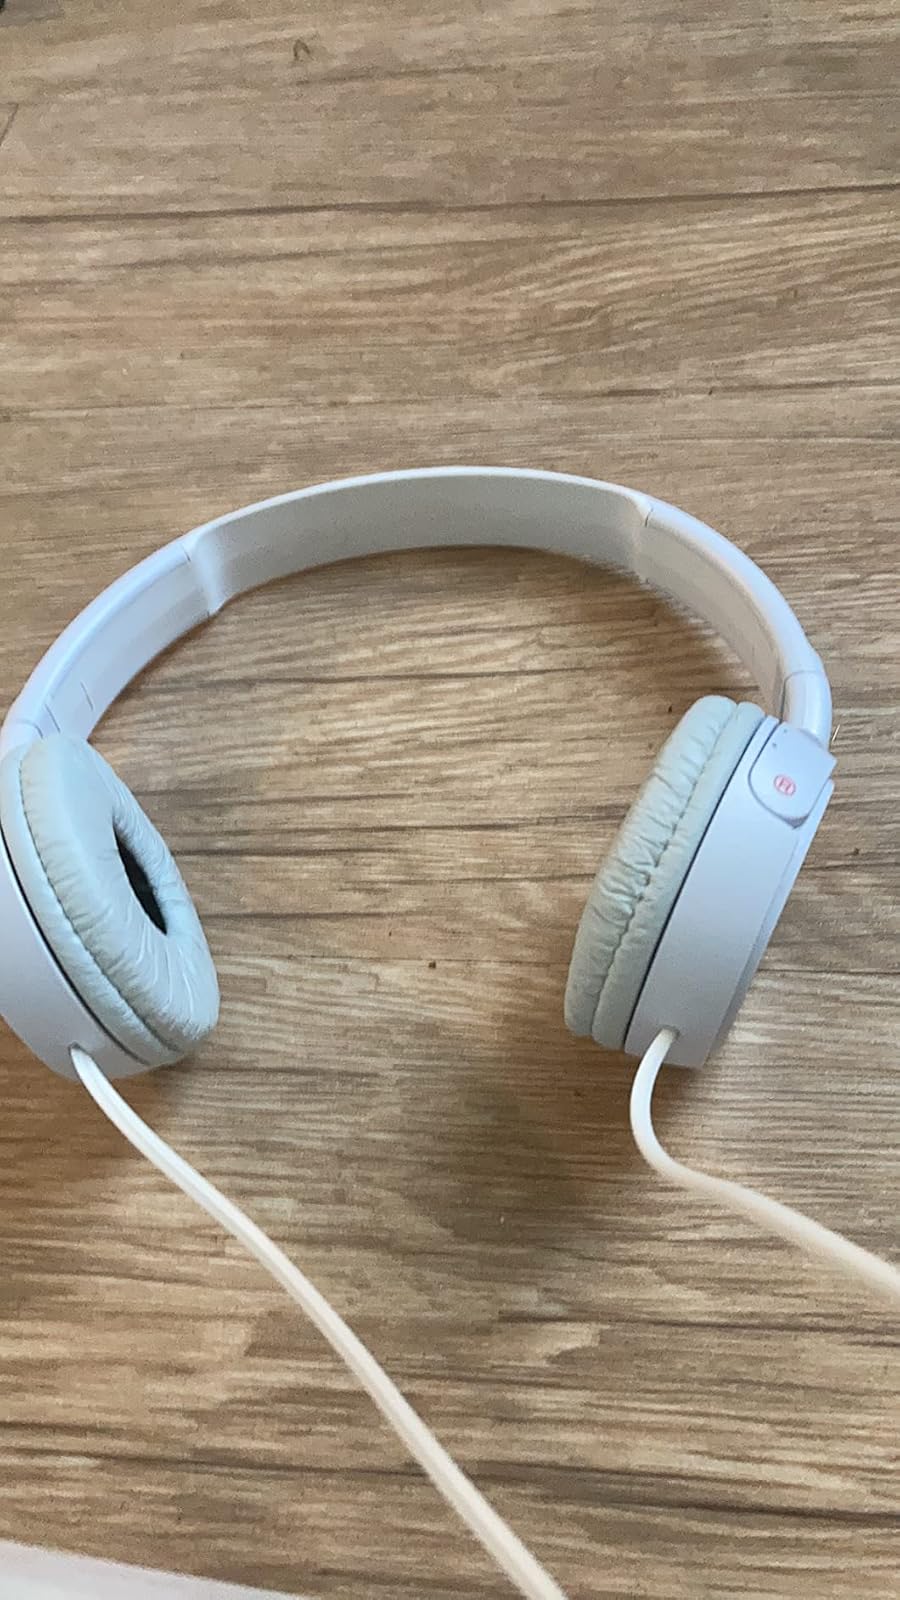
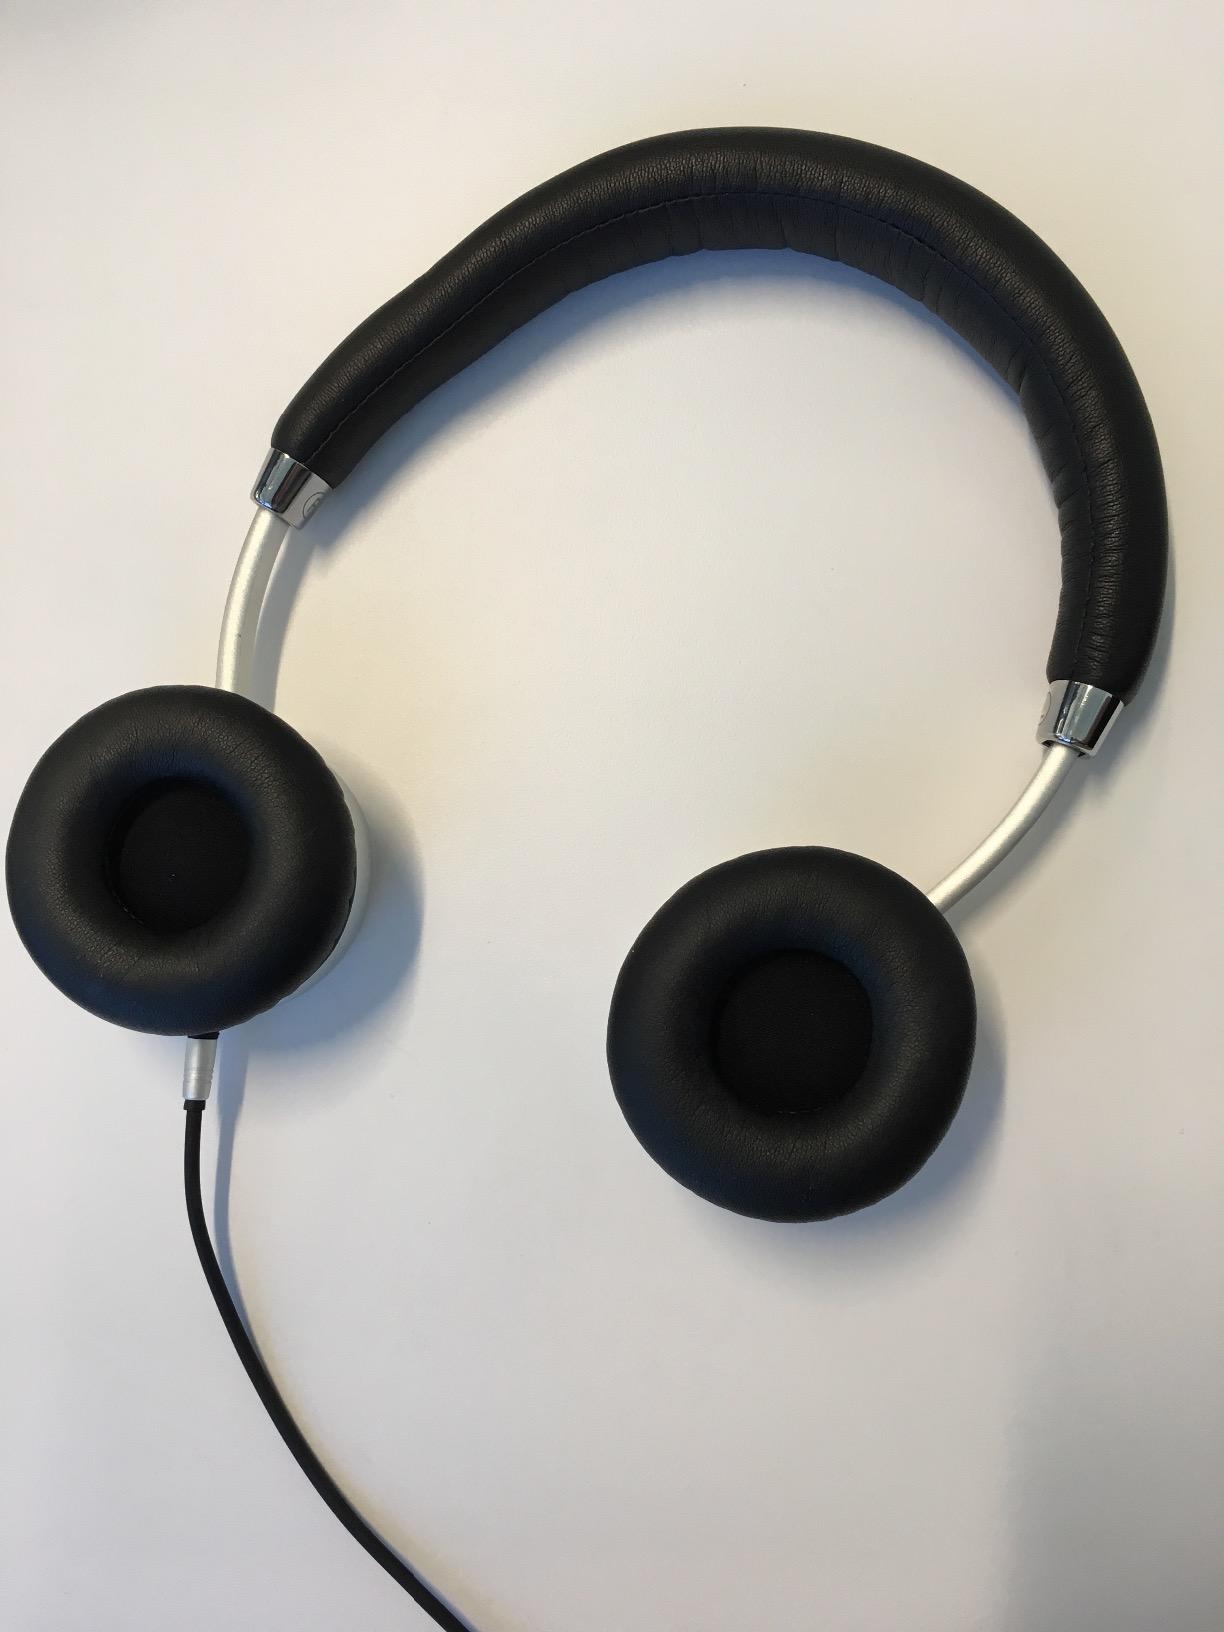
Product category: headphones
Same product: no